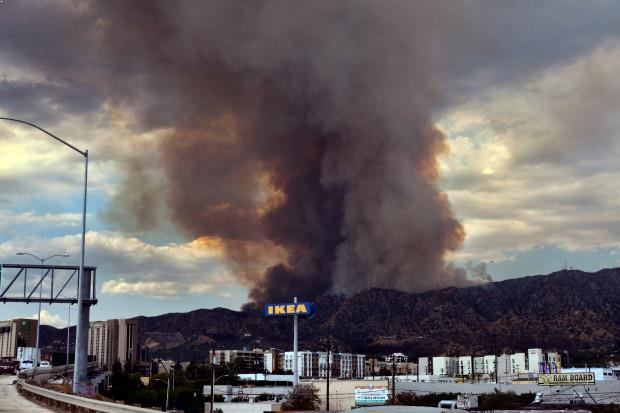
Fire: no
Smoke: yes